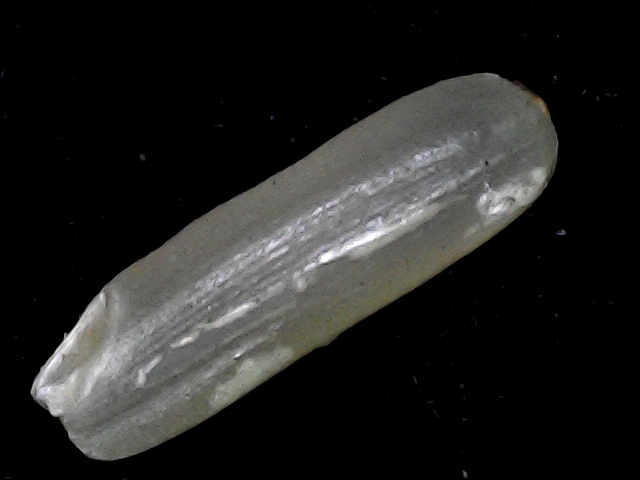
Rice variety: BD87